Kanzeon-ji

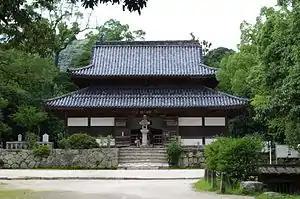
Lecture Hall (Fukuoka ICP)

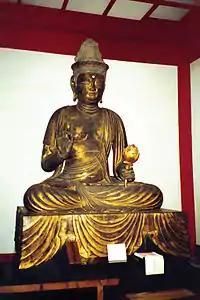
Avalokiteśvara

The origins of Kanzeon-ji re uncertain, and its oldest known appearance in historical documentation is in the "Kanzeon-ji Zaizaicho" (National Treasure, owned by Tokyo University of the Arts), compiled in 905. According to the "Shoku Nihongi", Kanzeon-ji was founded by Emperor Tenji in honour of his mother Empress Saimei. As she died in 661 it is assumed that construction began shortly thereafter; however, it was still incomplete fifty years later when in 709 additional workers were assigned. A further entry in the "Shoku Nihongi" indicates that it was completed on in 746. The oldest roof tiles excavated from the temple grounds date to the 7th century and have patterns of double-valved, eight-petaled lotus-shaped eaves and eccentric arabesque patterns also found in Fujiwara-kyō and Kawara-dera in Asuka, Nara. The "bonshō" bell at Kanzeon-ji was cast using the same wooden mold as the bell at Myōshin-ji in Kyoto, which has the date inscription of 698. All of the original structures of Kanzeon-ji have been lost and rebuilt repeatedly due to fires and other disasters. Excavation has revealed that the original layout of the temple was patterned after Kawara-dera, with a south gate, middle gate, "Kondō" (Main Hall) to the west, pagoda to the east and a lecture hall in the centre, with a cloister. In 761, the monk Ganjin constructed a Kaidan-in, which permitted monks trained at this temple to be fully ordained without having to travel all the way to the capital. In 1064, a fire destroyed the lecture hall and pagoda. In 1102, the Kondō, South Gate, and other buildings collapsed due to a strong wind. The Kondō was later restored, but it was destroyed again in a fire in 1143. The temple went into decline in the Muromachi and Sengoku Periods, and by 1630, its only remaining main hall In 1630, the only remaining main hall collapsed during a rainstorm, and Kanzeon-ji was reduced to an abandoned temple.